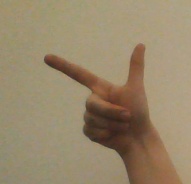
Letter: yaa